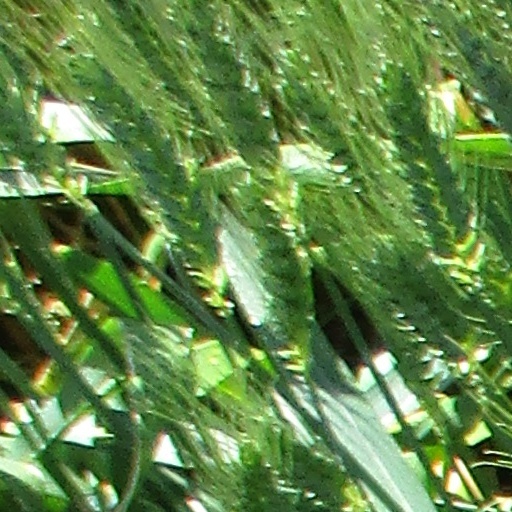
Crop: wheat